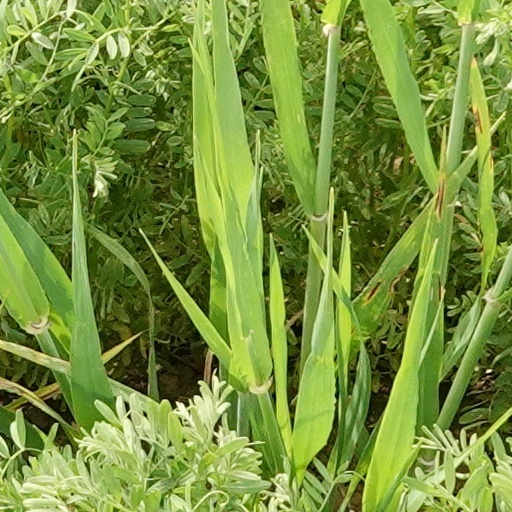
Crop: wheat